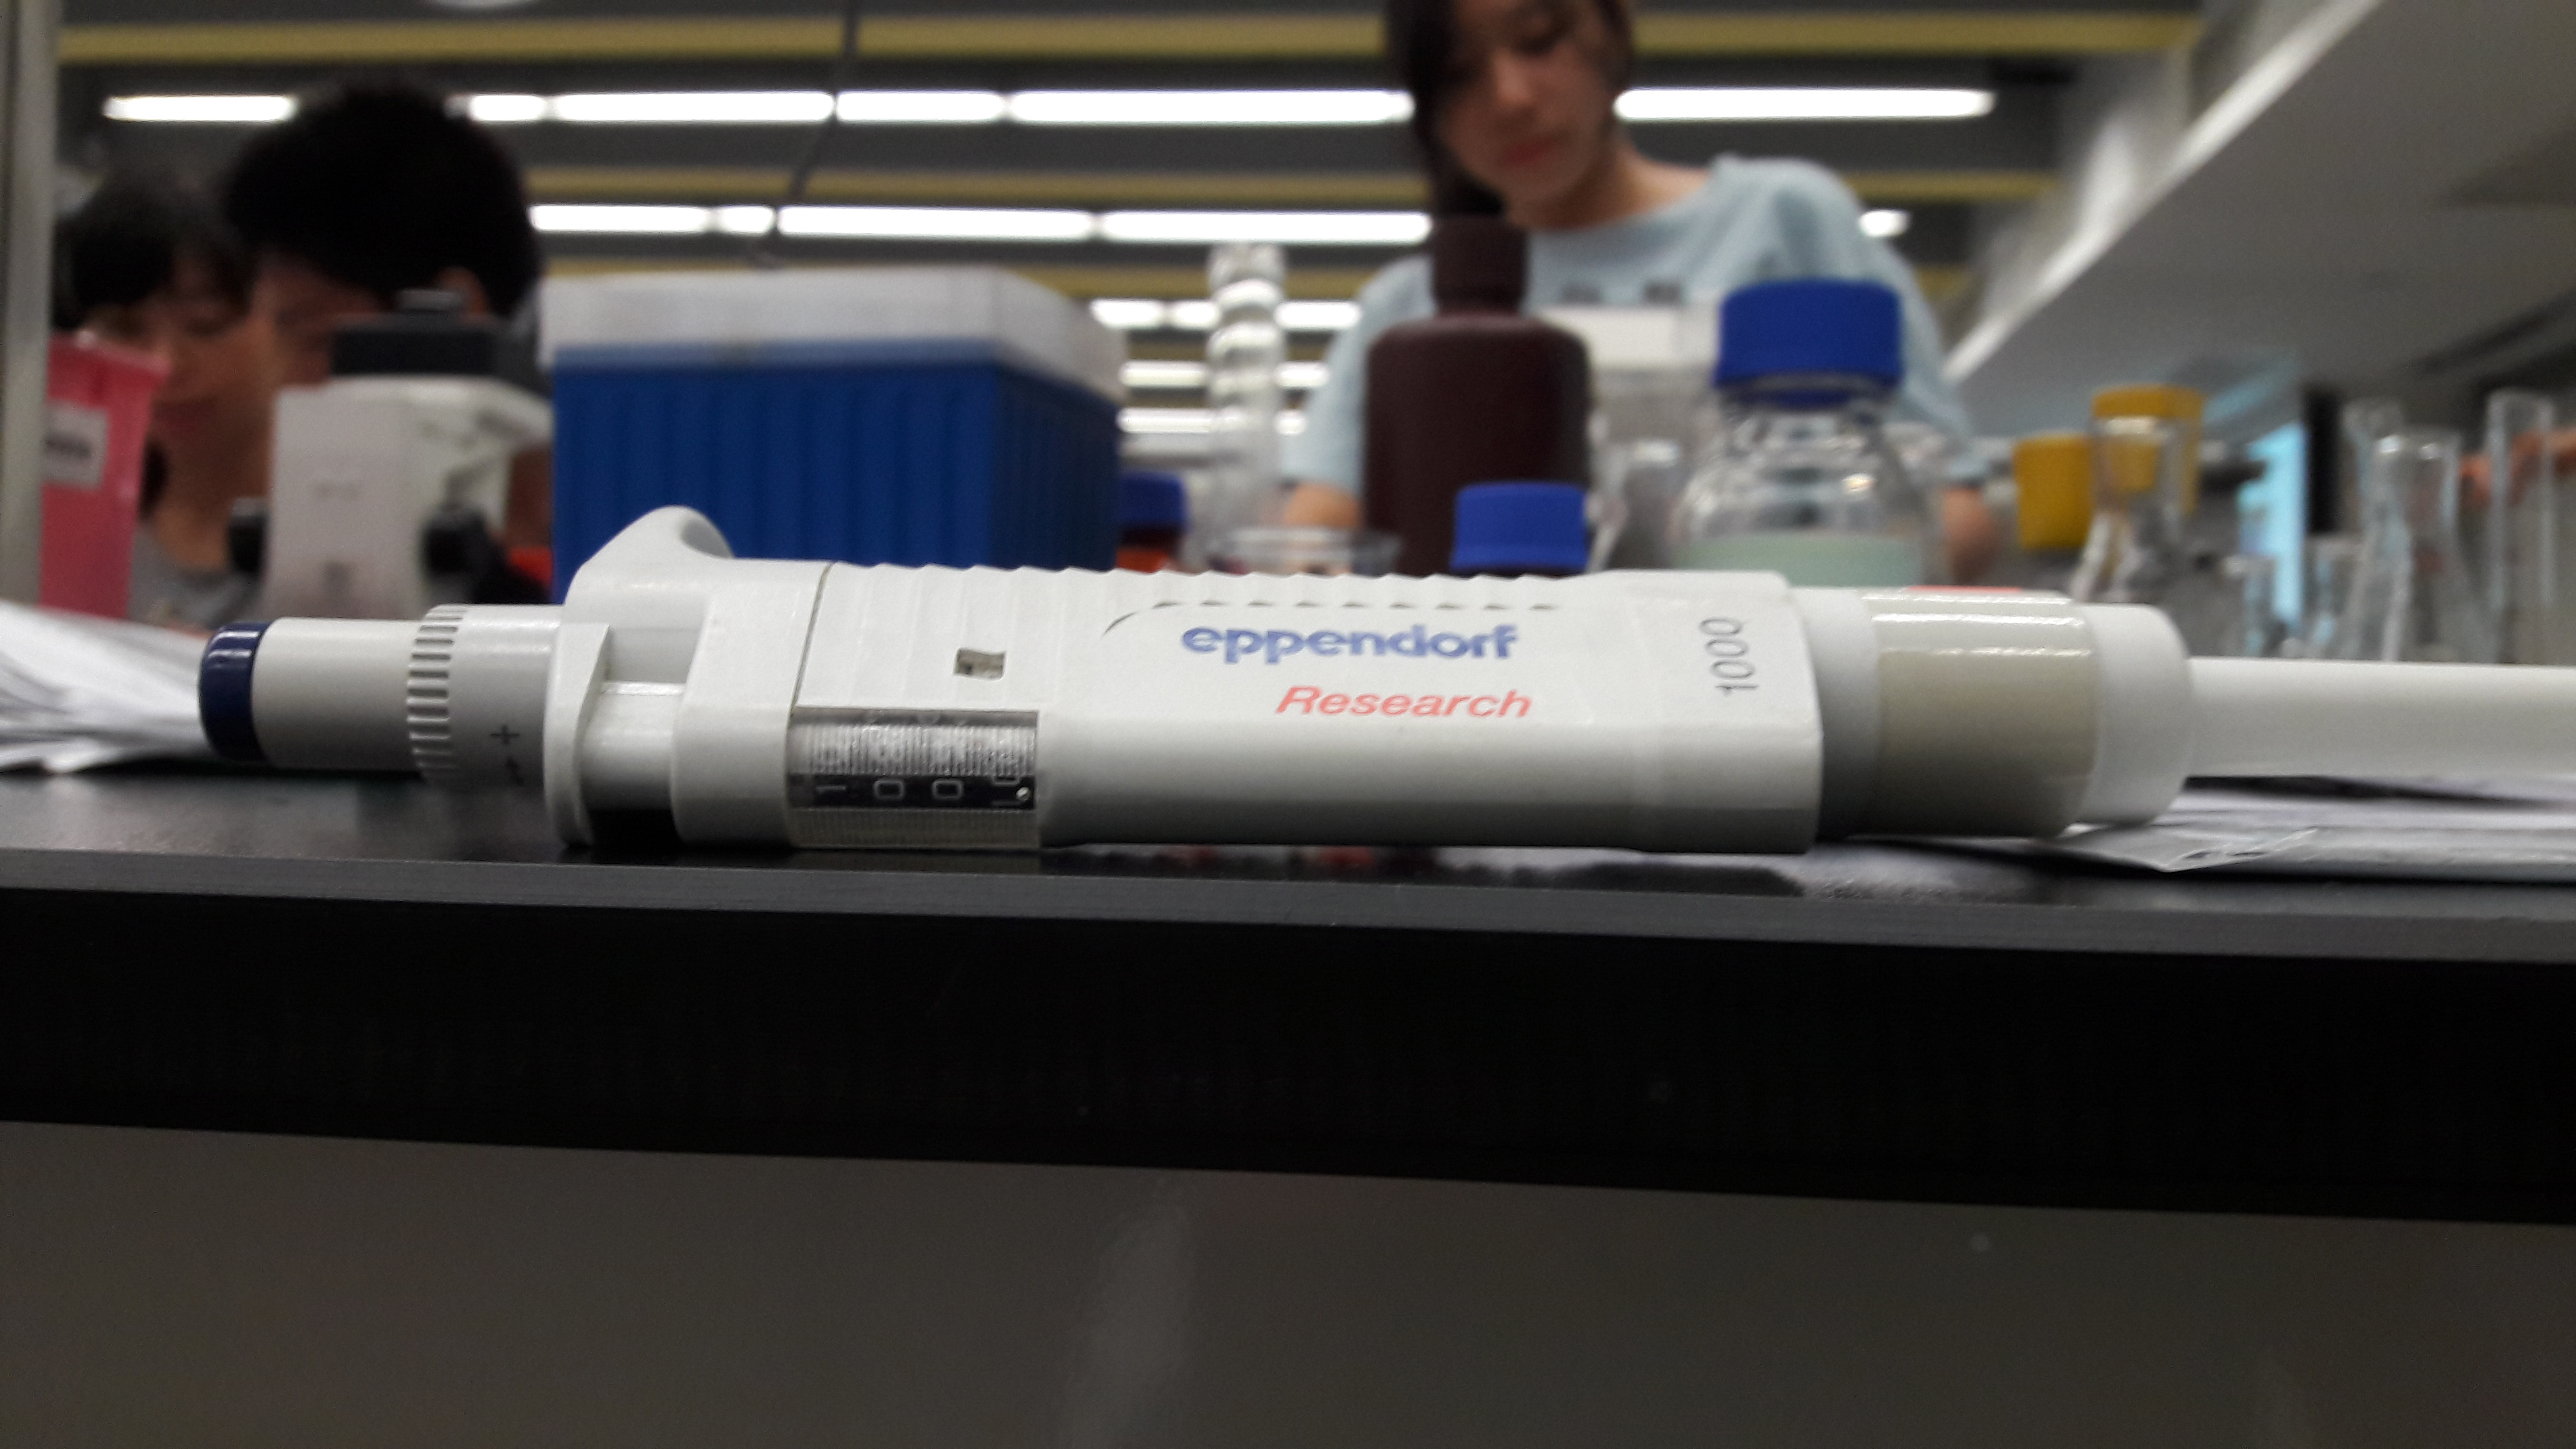
A 1000μl (1ml) pipette, with the volume to be transferred indicated.
Specialty: laboratory science / research labs